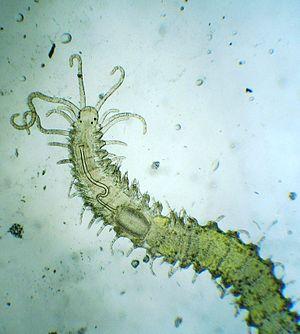
Les Syllidae sont une famille de vers marins polychètes.